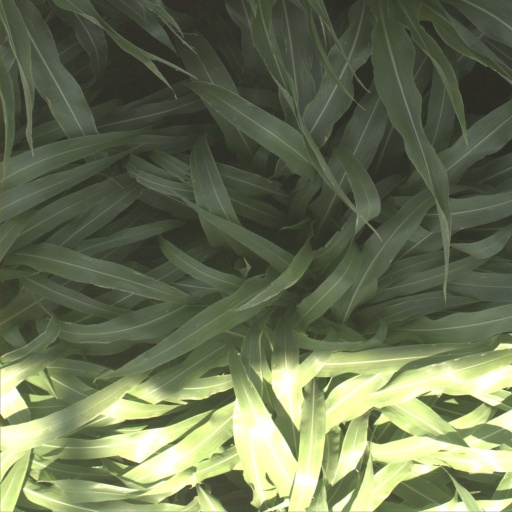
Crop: sorghum